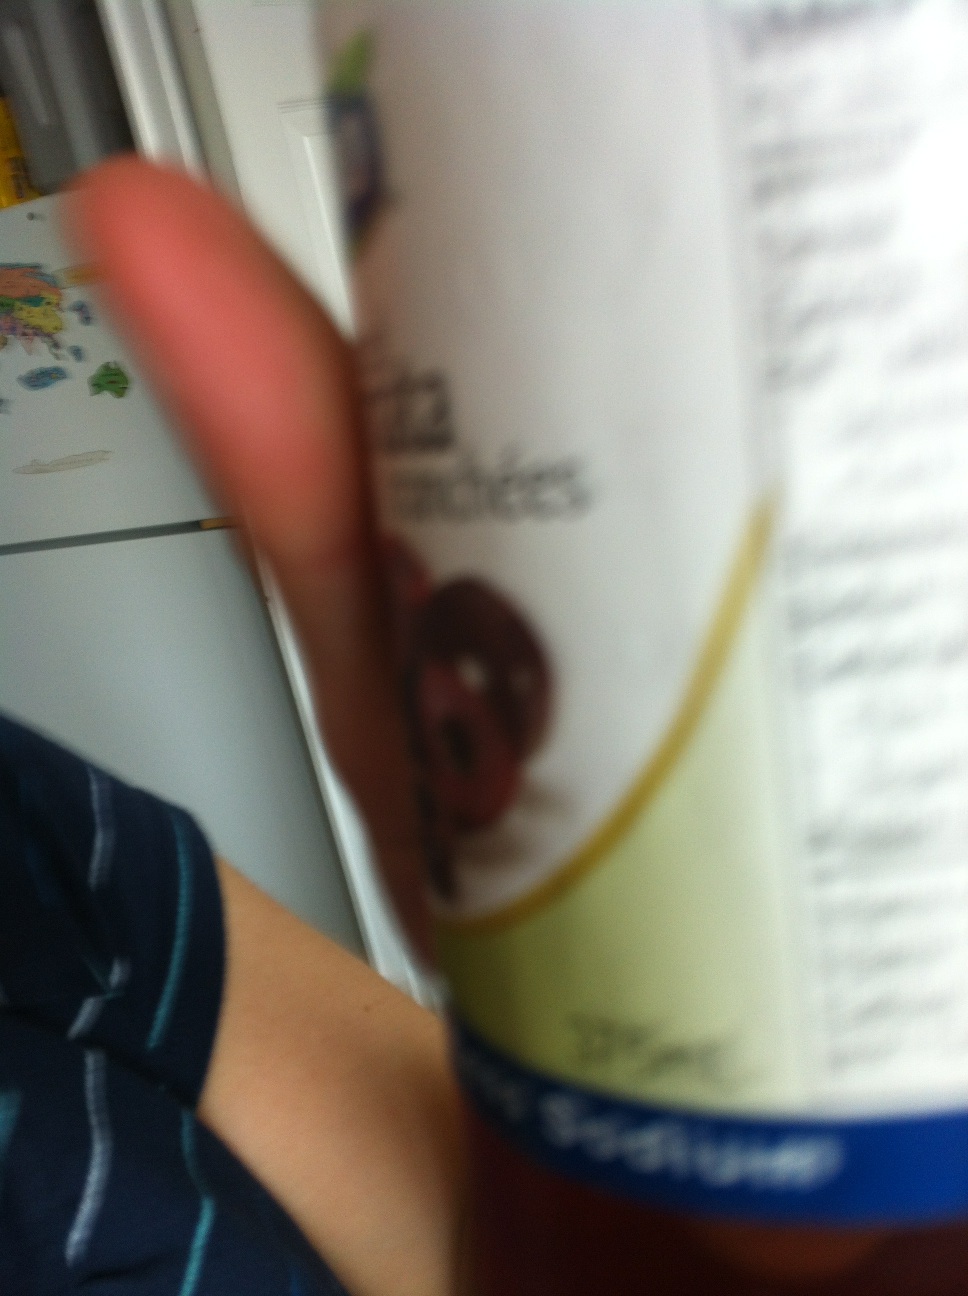Question: What is the label for these jars? thank you.
Answer: unanswerable